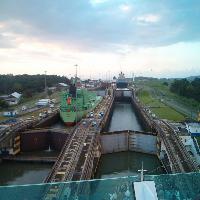
Weather: cloudy or overcast